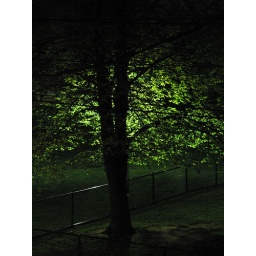
view from the bedroom window in spring